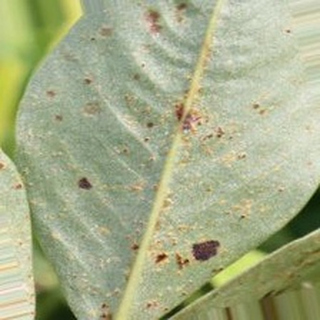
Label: groundnut_rust